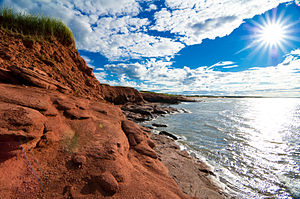
Prince Edward Island National Park
Prince Edward Island National Park er en nationalpark på Prince Edward Island i Canada. Parken blev oprettet i 1937 og omfatter et ca. 60 kilometer langt og fra nogle hundrede meter til et par kilometer bredt område langs øens nordlige kyst, i alt med et areal på 22 kvadratkilometer.